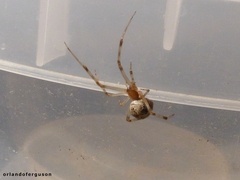
Species: Parasteatoda_tepidariorum